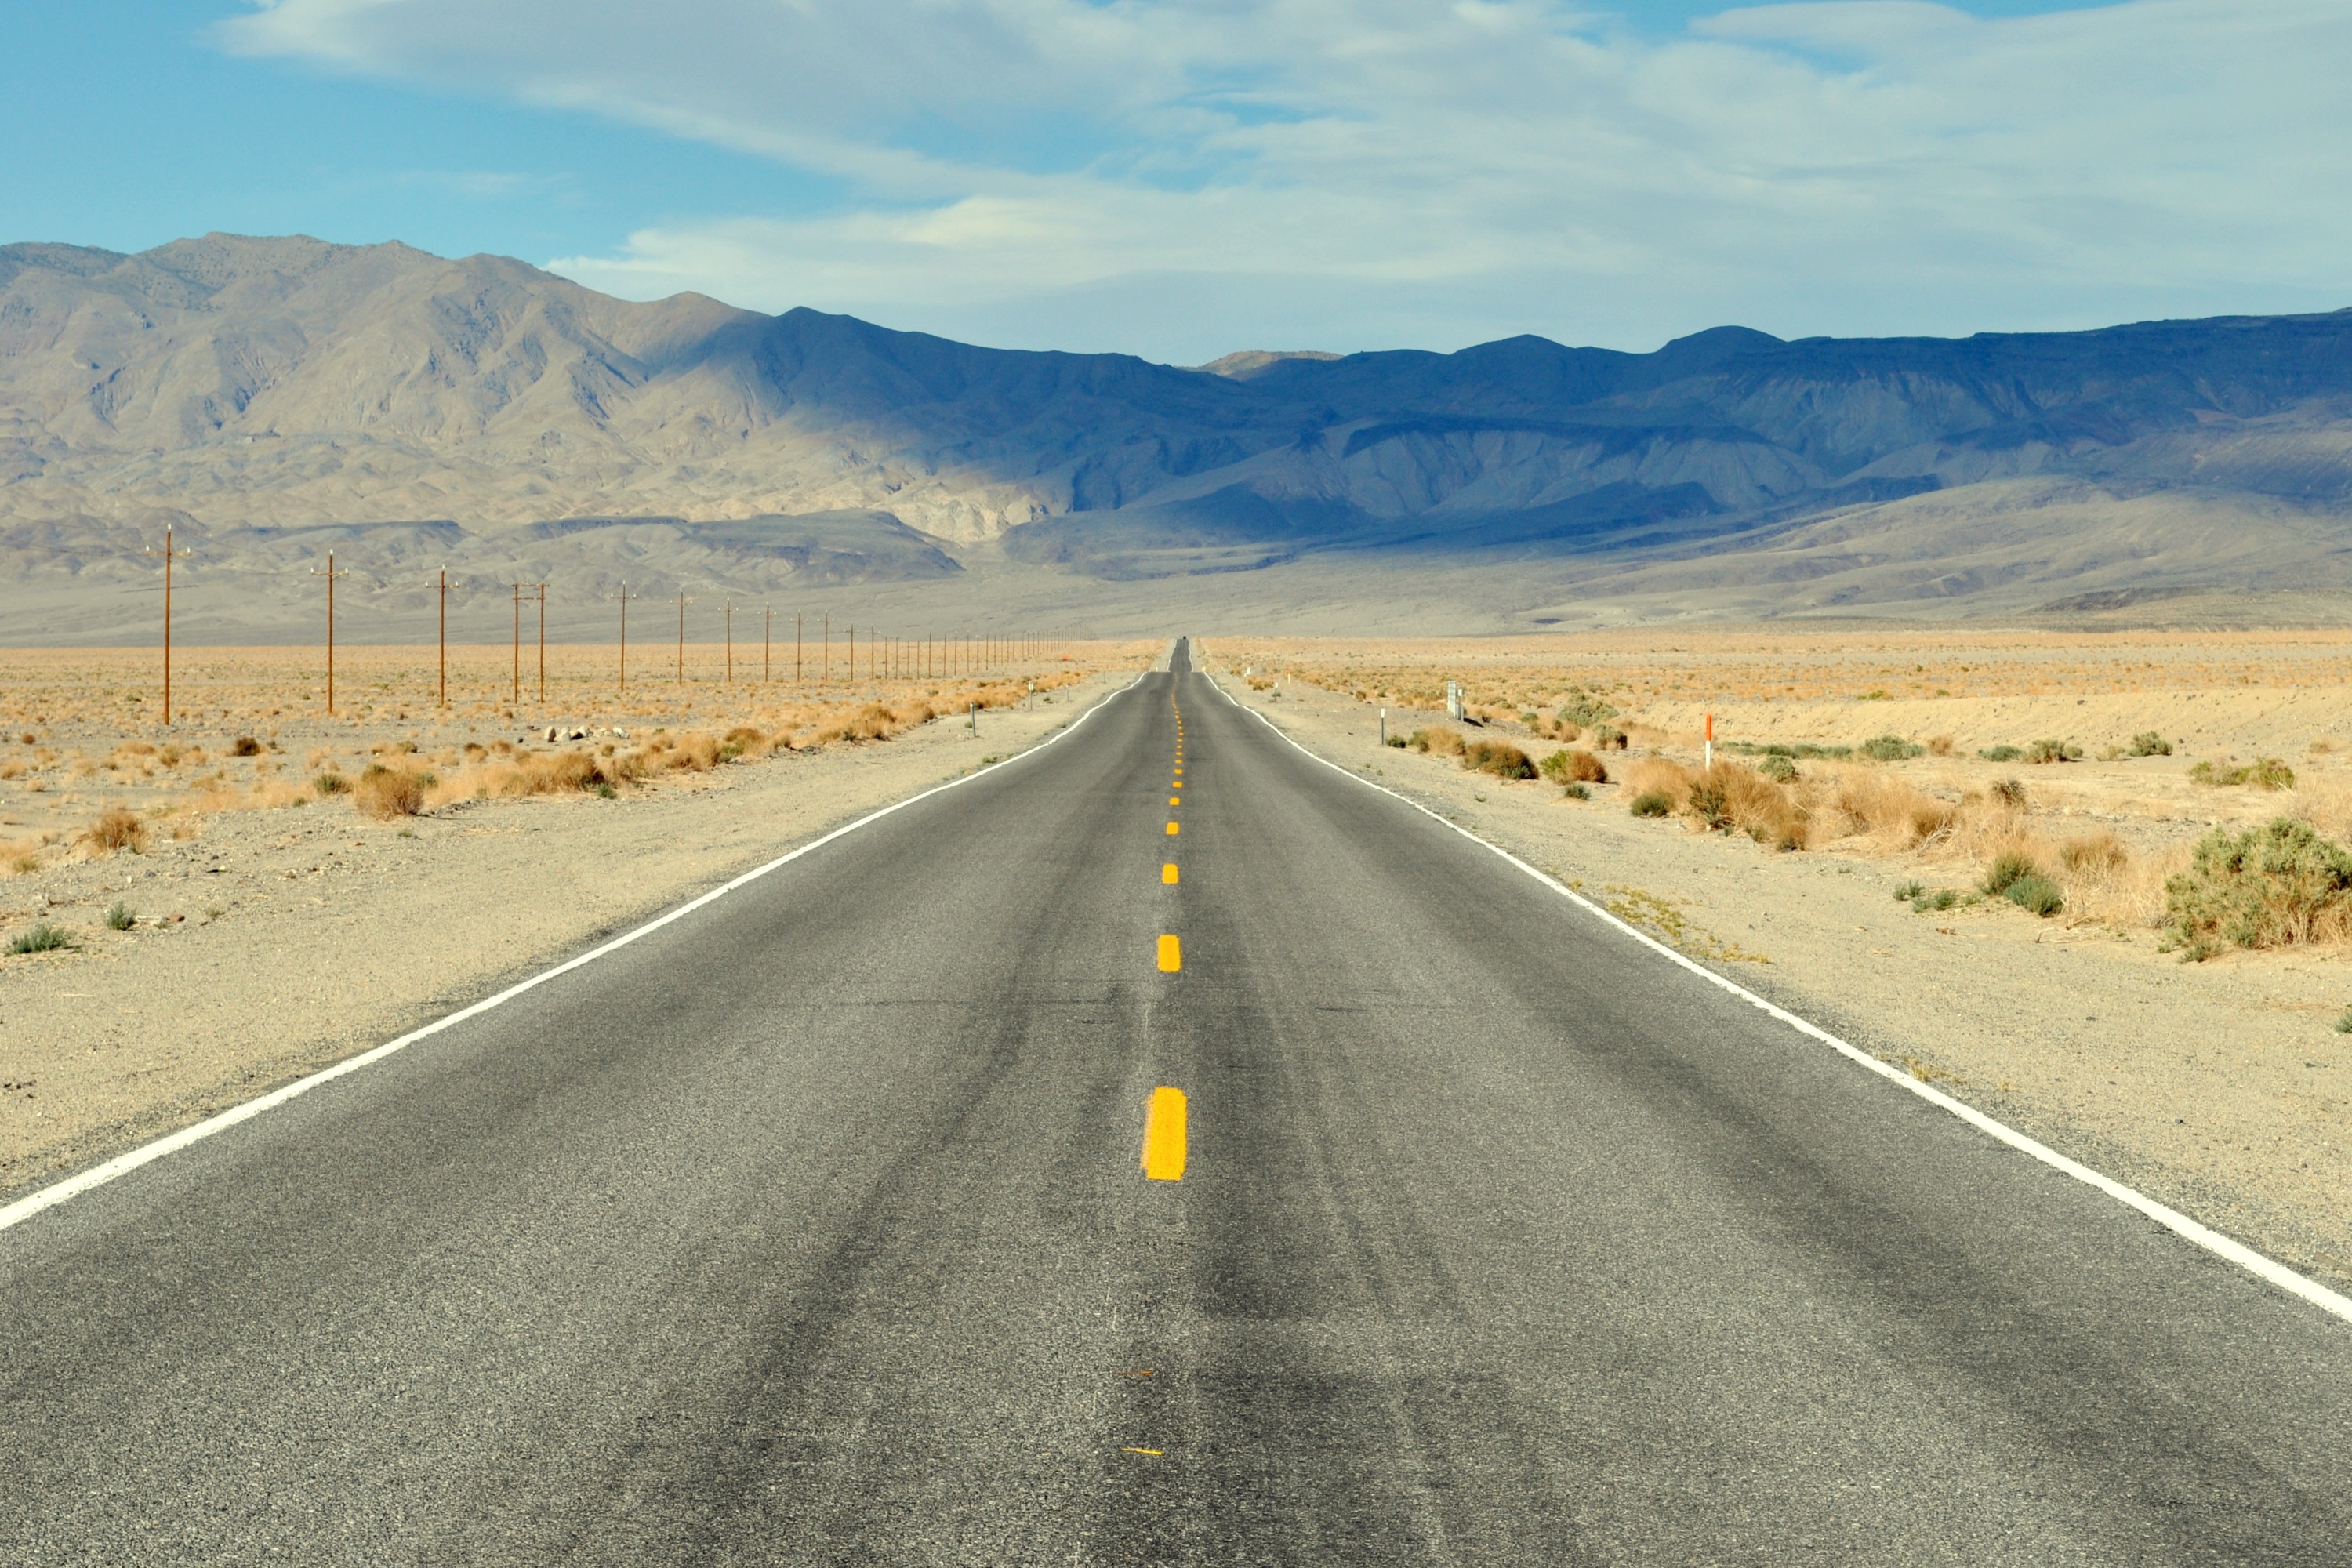
landscape, horizon, mountain, road, prairie, desert, highway, valley, asphalt, dirt road, usa, lane, road trip, infrastructure, plateau, death valley, mountain pass, road surface, natural environment, aeolian landform, nonbuilding structure